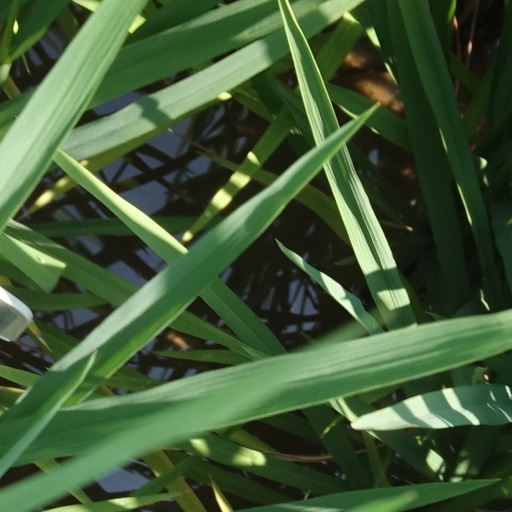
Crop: rice